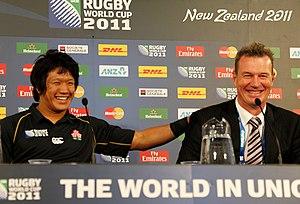
John James Kirwan, né le 16 décembre 1964 à Auckland, est un ancien joueur de rugby à XV néo-zélandais, évoluant au poste de trois-quarts-aile. Il est l'un des meilleurs trois quart aile de l'histoire du rugby néo-zélandais. Vainqueur avec les All blacks de la première édition de la coupe du monde face à l'équipe de France, il termine également troisième de l'édition 1991. Lorsqu'il met en terme à sa carrière internationale en 1994, il est alors le meilleur marqueur d'essai, avec 35 réalisations en 63 tests, de l'histoire de sa sélection. Il a également joué au rugby à XIII à la fin de sa carrière.